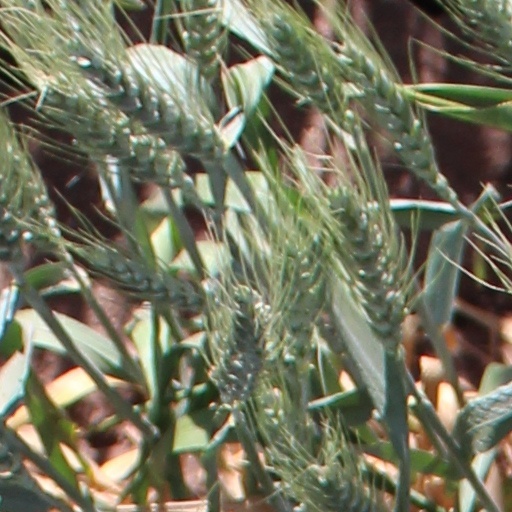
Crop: wheat